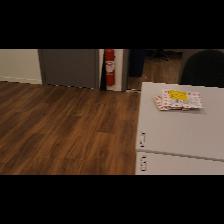
Label: NonHuman